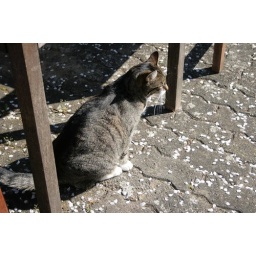
Salsa the cat on the terrace, aurrounded by cherry tree petals - the snow of May :)